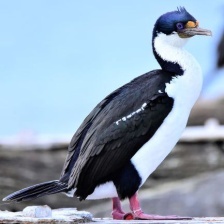
Species: IMPERIAL SHAQ
Scientific name: LEUCOCARBO ATRICEPS